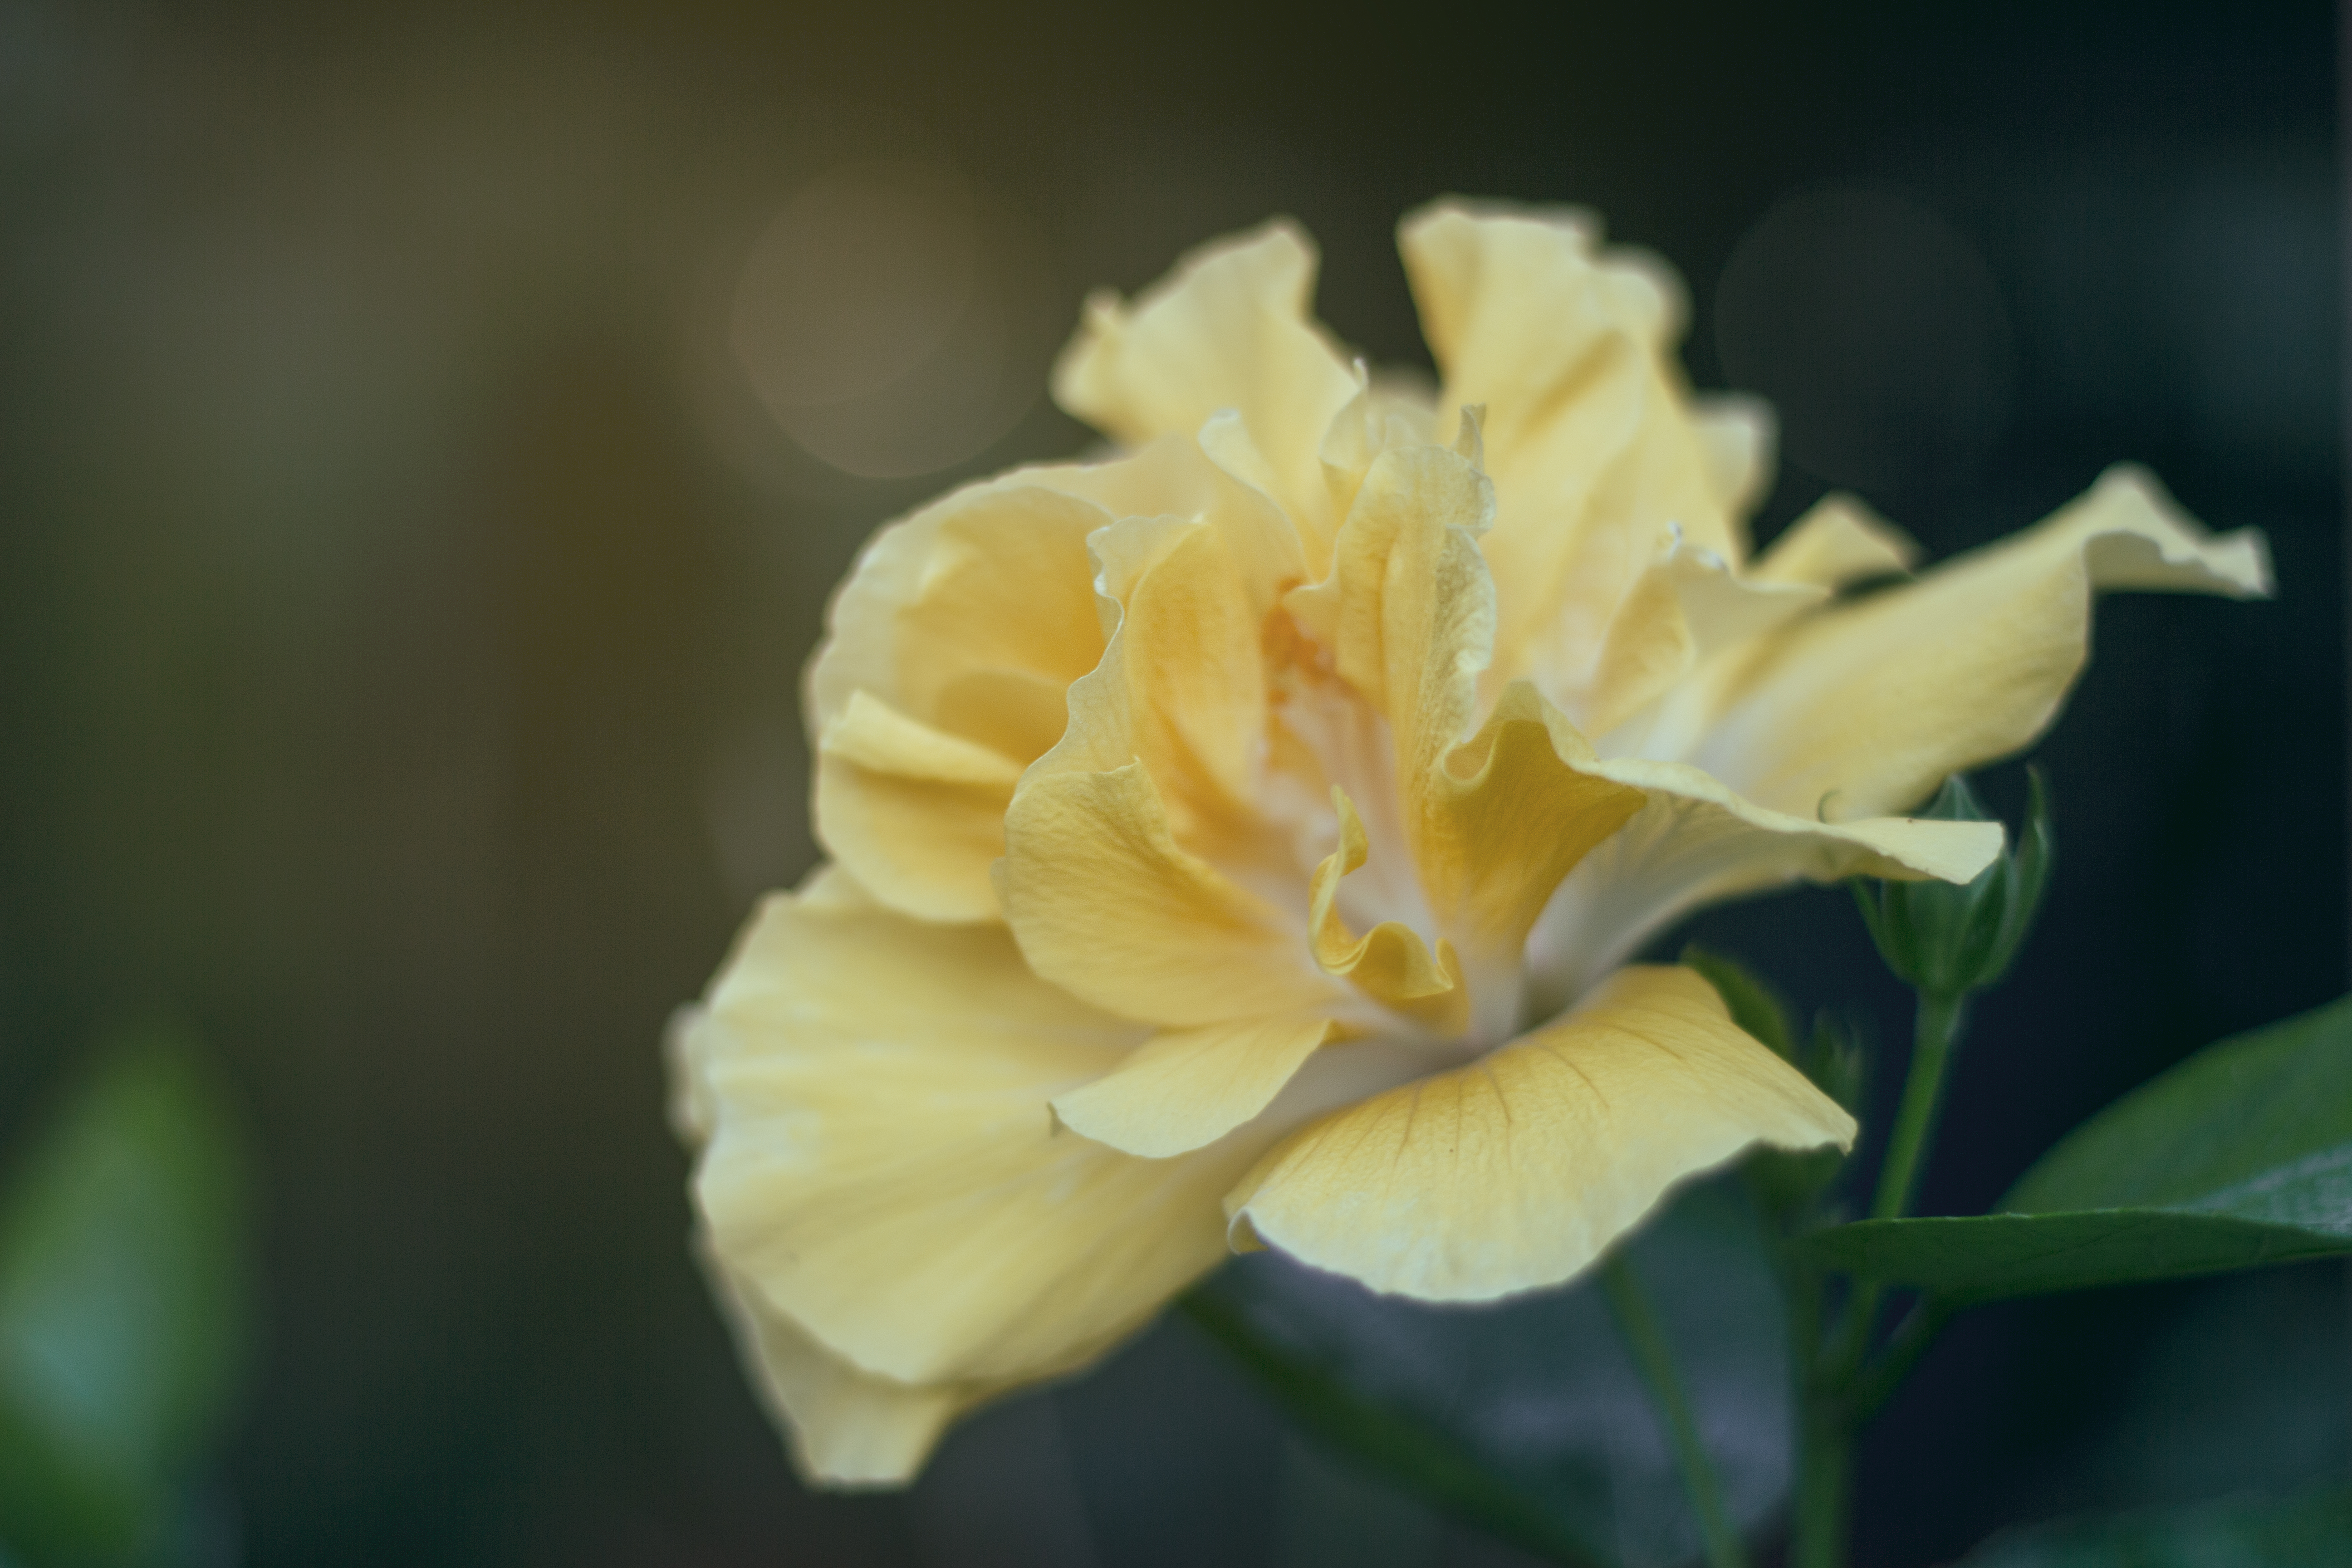
blossom, plant, photography, flower, petal, bloom, macro, botany, yellow, flora, close up, macro photography, flowering plant, hd wallpaper, plant stem, land plant